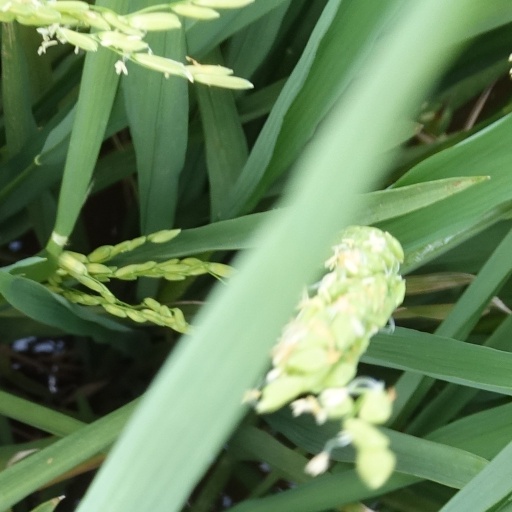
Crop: rice